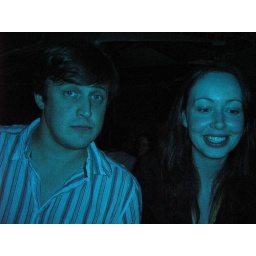
Taken with a blue bag over the flash